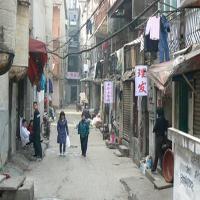
Weather: cloudy or overcast